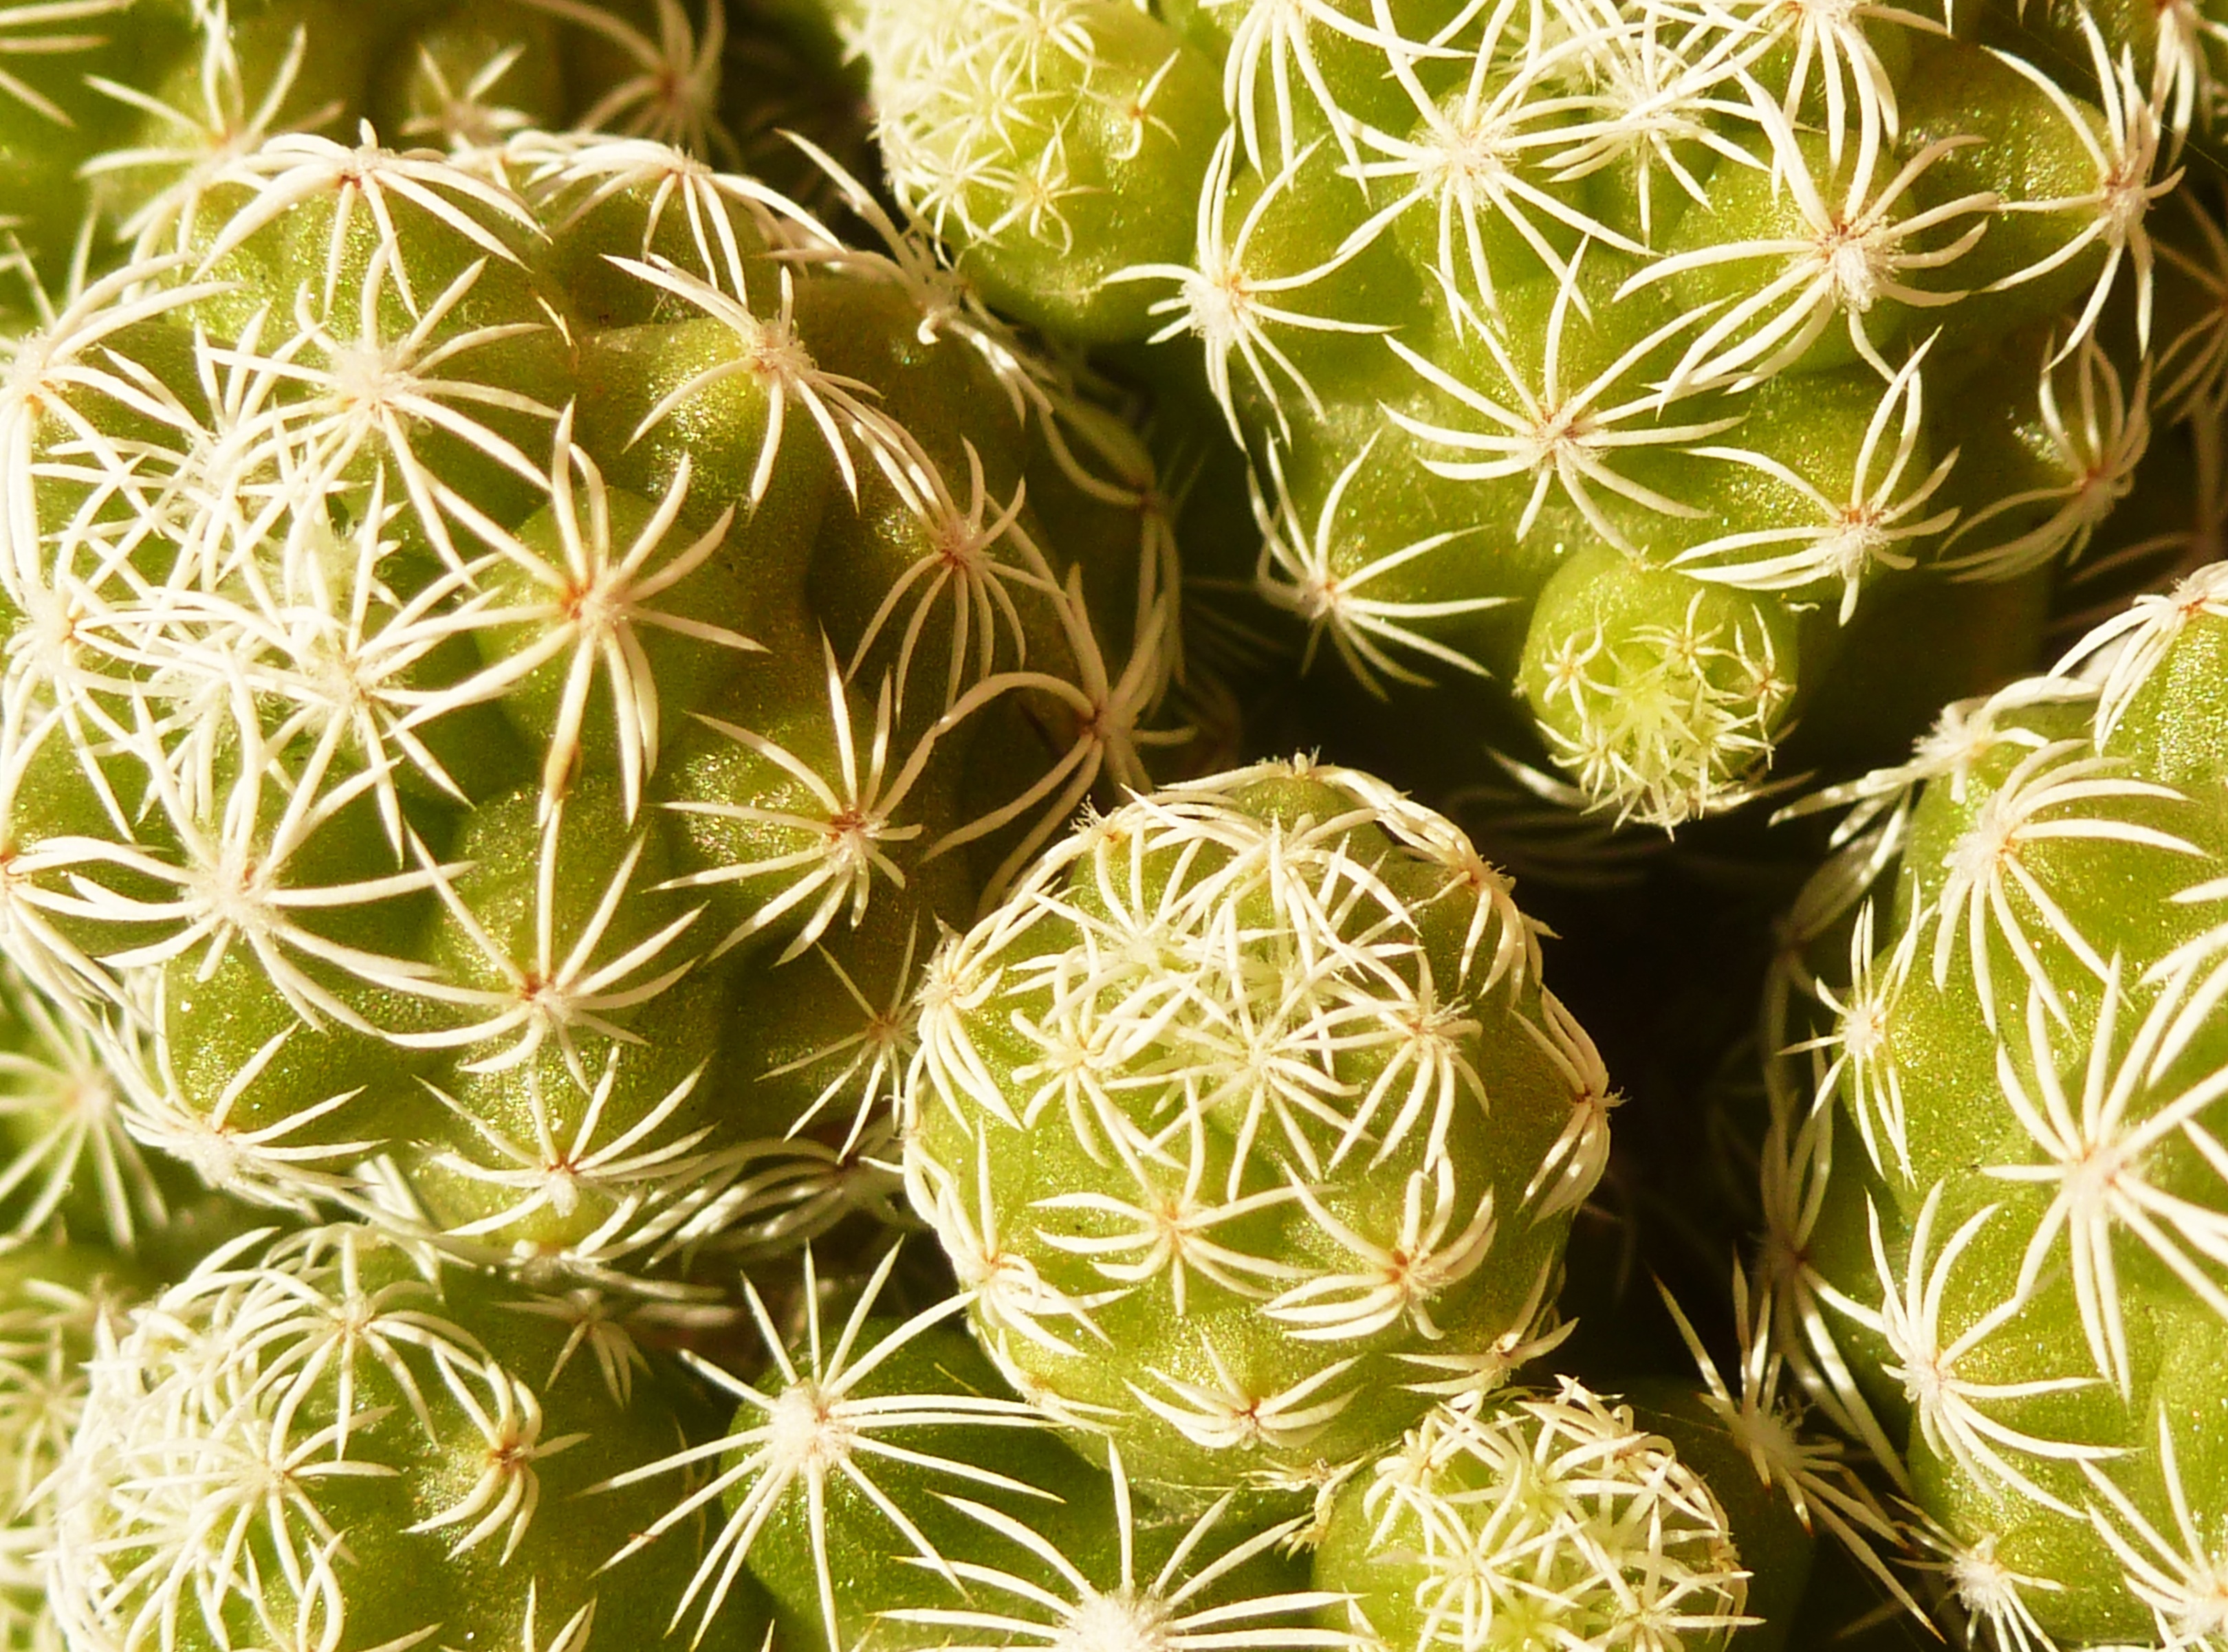
prickly, cactus, plant, leaf, flower, summer, pattern, food, green, produce, botany, flora, thorns, floristry, thorny, flowering plant, succulent plant, land plant